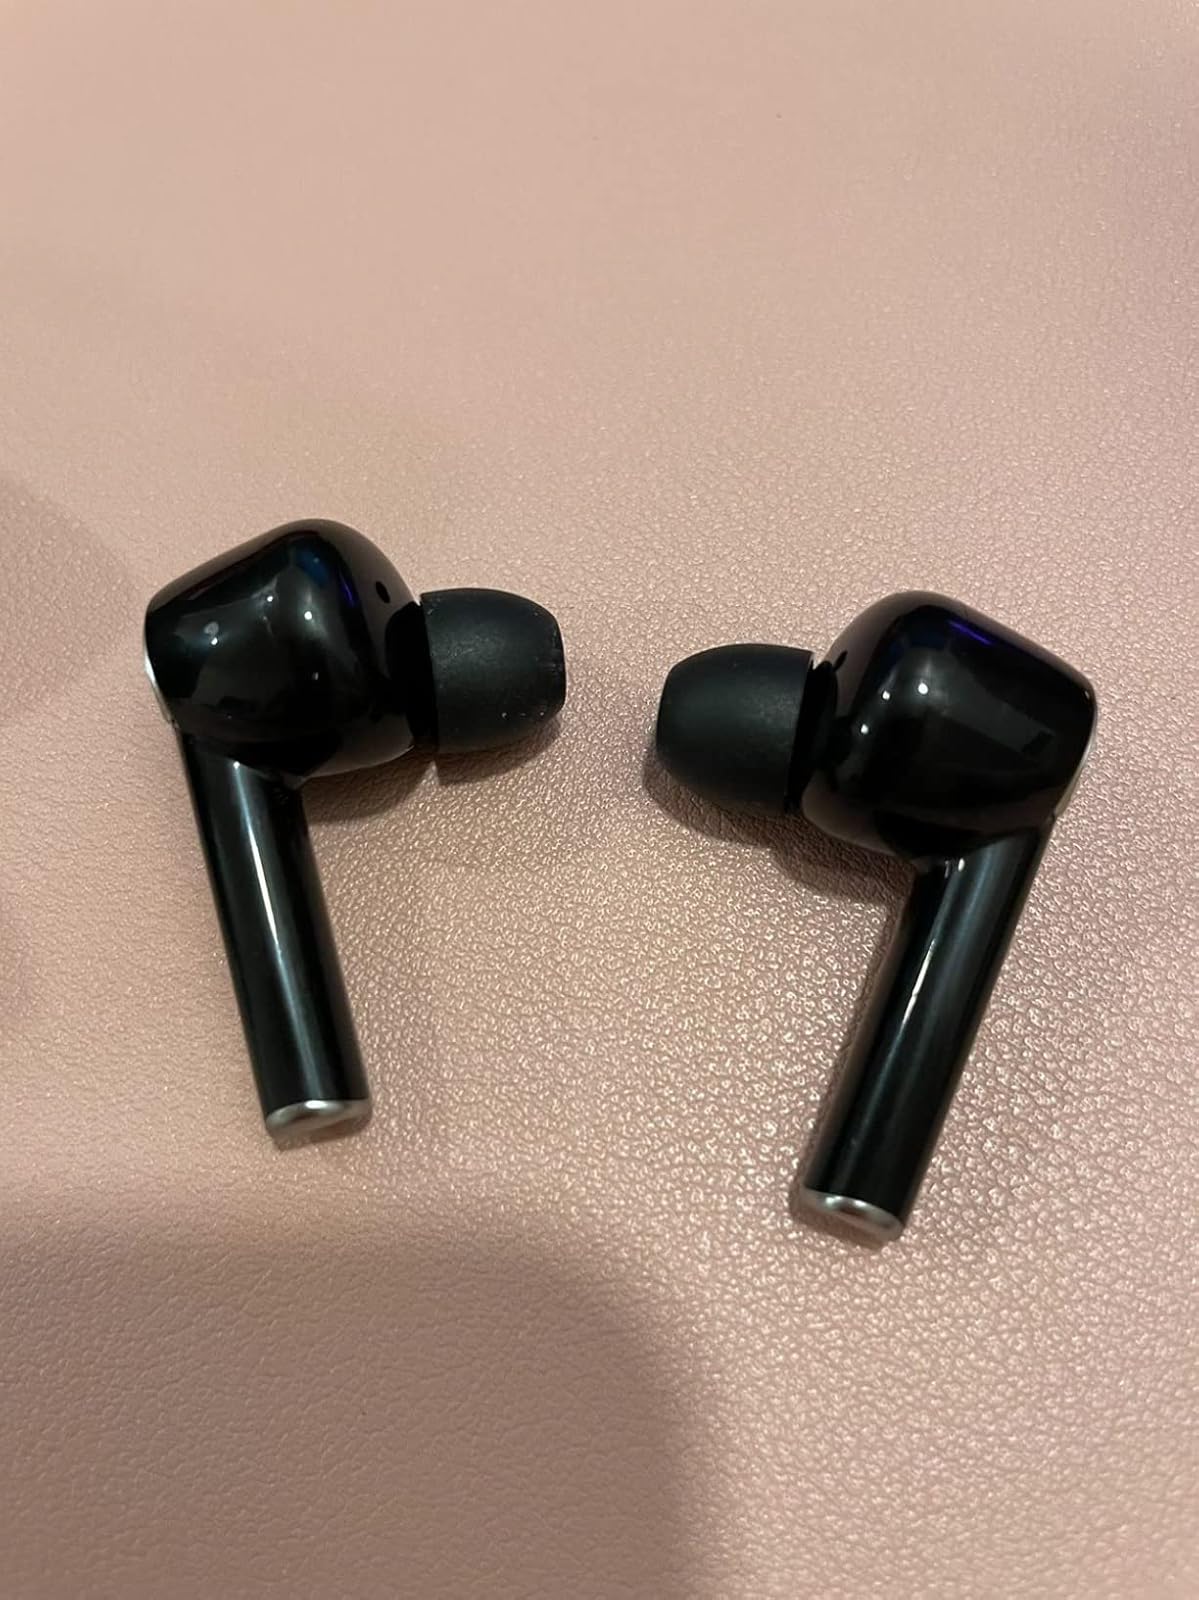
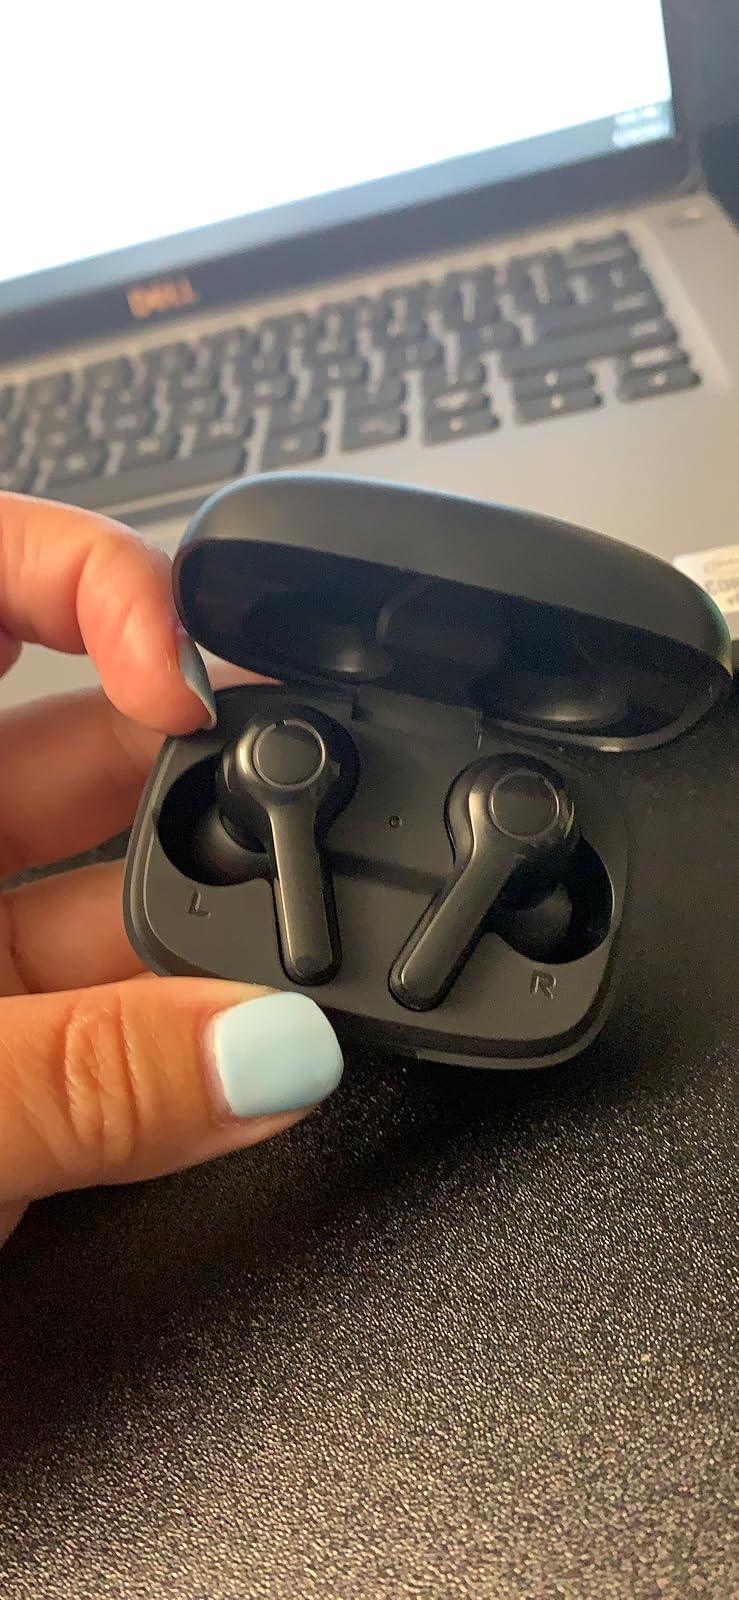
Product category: earbuds
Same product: no